Heparin

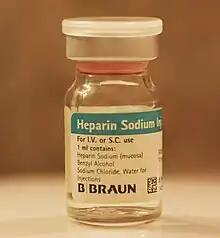
A vial of heparin sodium for injection

Heparin acts as an anticoagulant, preventing the formation of clots and extension of existing clots within the blood. Heparin itself does not break down clots that have already formed, instead, it prevents clot formation by inhibiting thrombin and other procoagulant serine proteases. Heparin is generally used for anticoagulation for the following conditions: